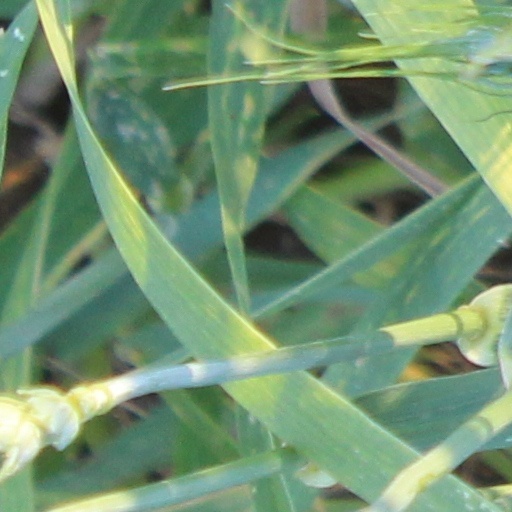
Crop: wheat